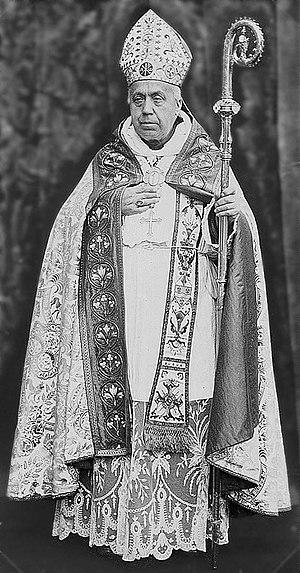
Dom Joseph Pothier, O.S.B. est un prélat et liturgiste français, réformateur du chant grégorien.
La première proposition de l'enregistrement du chant grégorien remonte en 1891. Il s'agissait d'un article dans la Musica sacra, revue du chant liturgique et de la musique religieuse, publiée à Toulouse. Selon l'auteur, il valait mieux que les moines de l'abbaye Saint-Pierre de Solesmes enregistrent leur interprétation du chant restauré.
La Revue du chant grégorien est une publication bimestrielle consacrée au chant grégorien, fondée en 1892 à Grenoble par l'abbé Cyrille Vincent-Martin avec le concours de Dom Joseph Pothier. Il s'agit de la première revue française concernant ce sujet, avec la série Paléographie musicale de l'abbaye Saint-Pierre de Solesmes. Sa parution continua jusqu'à ce que ne l'empêche la Deuxième Guerre mondiale, en 1940.
Le Liber Gradualis ou Liber gradualis est le livre de chant complet en grégorien que l'abbaye Saint-Pierre de Solesmes sortit pour la première fois. Envers et contre tout, la publication fut effectuée en 1883.
Le congrès européen d'Arezzo pour l'étude et l'amélioration du chant litirgique est une conférence internationale et importante, tenue à Arezzo en Italie du 11 au 15 septembre 1882, en rendant hommage à Guy d'Arezzo. Son objectif était de trouver et proposer la meilleure manière du chant liturgique de l'Église romaine.